Sigma non-innocence

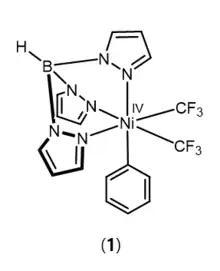
Ni(IV) complex "1" reported by Sanford et al

Klein et al. computationally analyzed the electronic structure of a high valent Nickel complex "1". This complex was previously reported to readily undergo aryl-CF bond-forming reductive elimination.